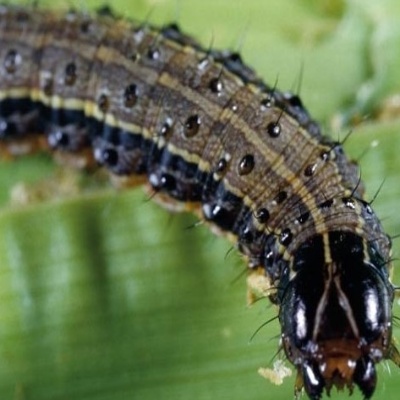
Crop: Maize
Condition: fall armyworm